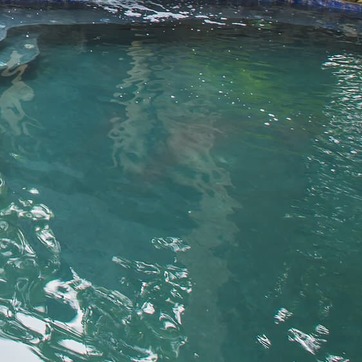
Material: water